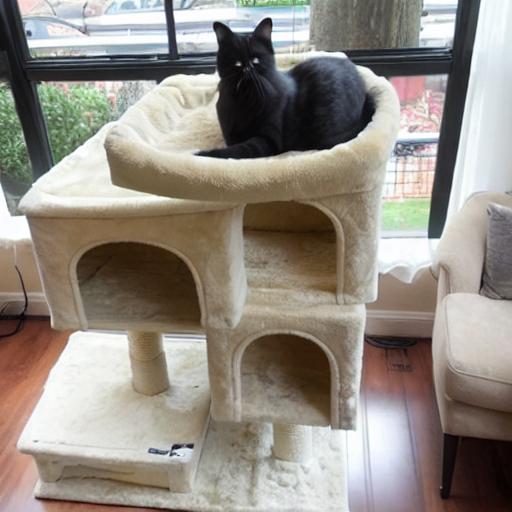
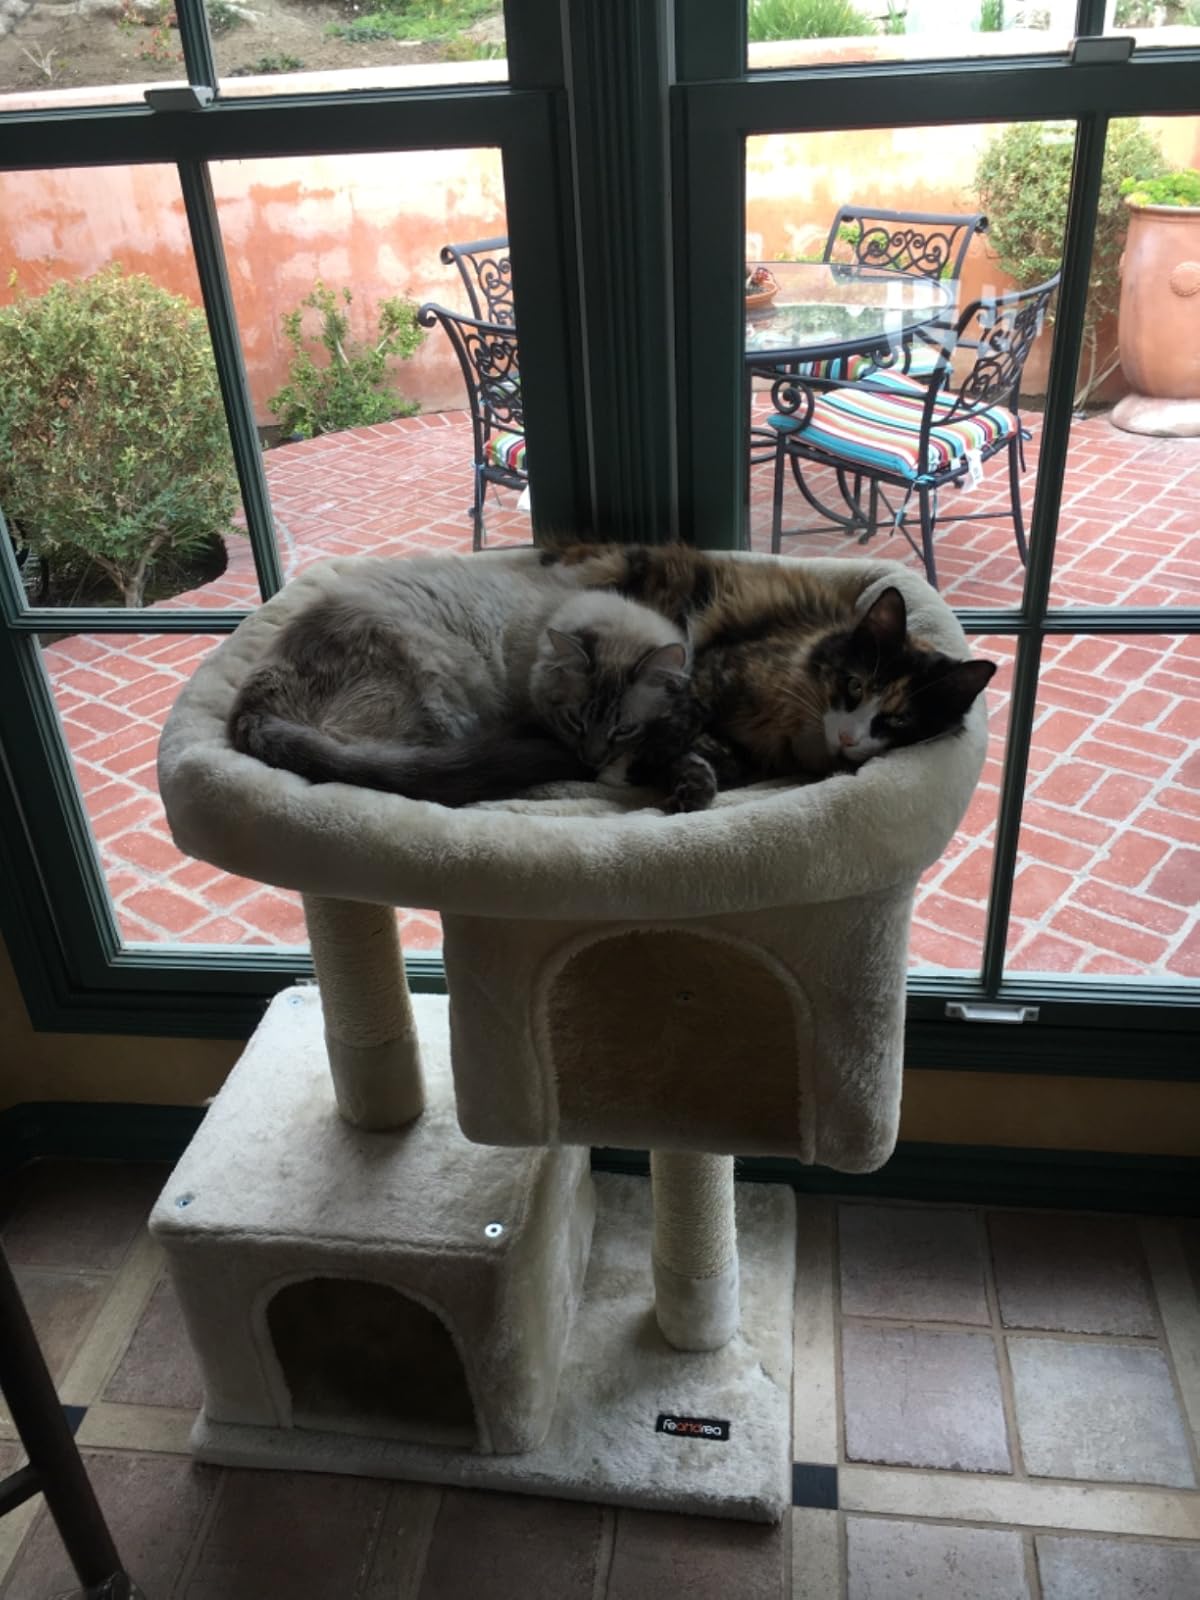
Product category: items_cat tree
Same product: no